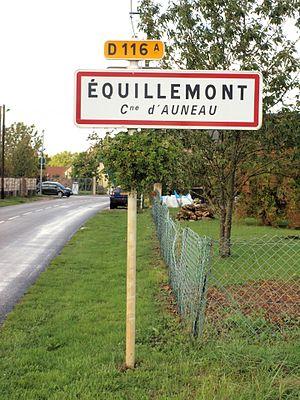
Équillemont, hameau de la commune d'Auneau en Eure-et-Loir (France).
Auneau est une ancienne commune française située dans le département d'Eure-et-Loir en région Centre-Val de Loire, devenue le 1ᵉʳ janvier 2016 une commune déléguée au sein de la commune nouvelle d'Auneau-Bleury-Saint-Symphorien. Les habitants d'Auneau sont les Alnélois.